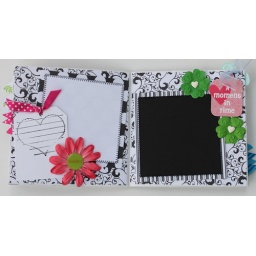
Fun mix of black &amp;amp; white papers with some colors in terms of embellishments.